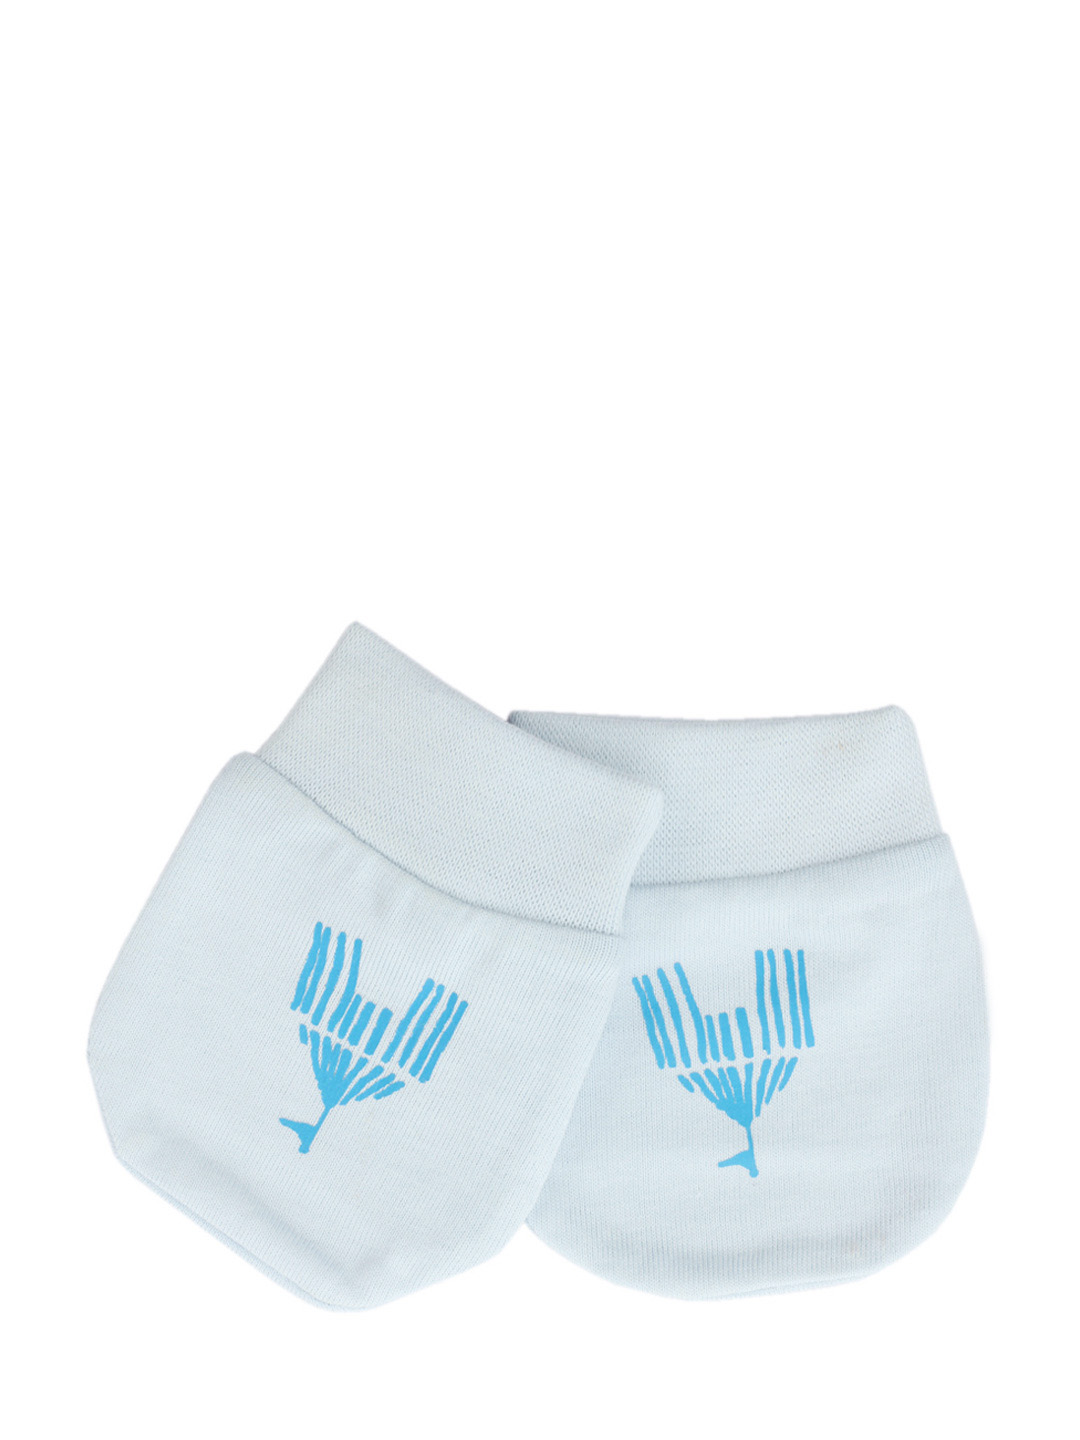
Madagascar 3 Infant Boys Blue Mittens
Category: Accessories / Gloves / Gloves
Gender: Boys
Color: Blue
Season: Summer 2012
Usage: Casual